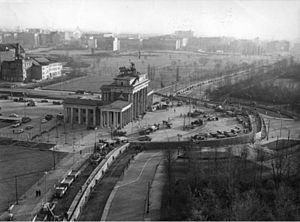
Dieter Beilig
Berlinmuren ved Brandenburger Tor, foto fra efteråret 1961.  I baggrunden til venstre Akademie der Künstes, og bagved Hotel Adlon.  I 1971 var bygningen omgivet af en hvidkalket mur.  Grænsestyrkernes kommandoposts vinduer, som Beilig blev ved skudt, var på bagsiden af bygningen.
Dieter Beilig var en vestberlinsk aktivist mod Berlinmuren og offer for DDR's grænsestyrker.